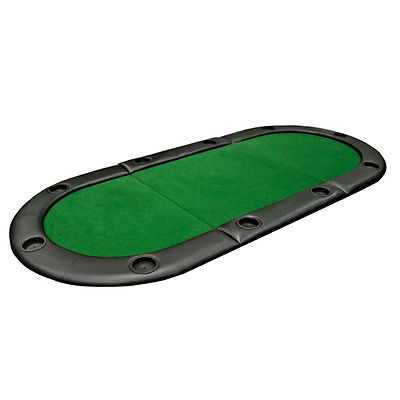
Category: table